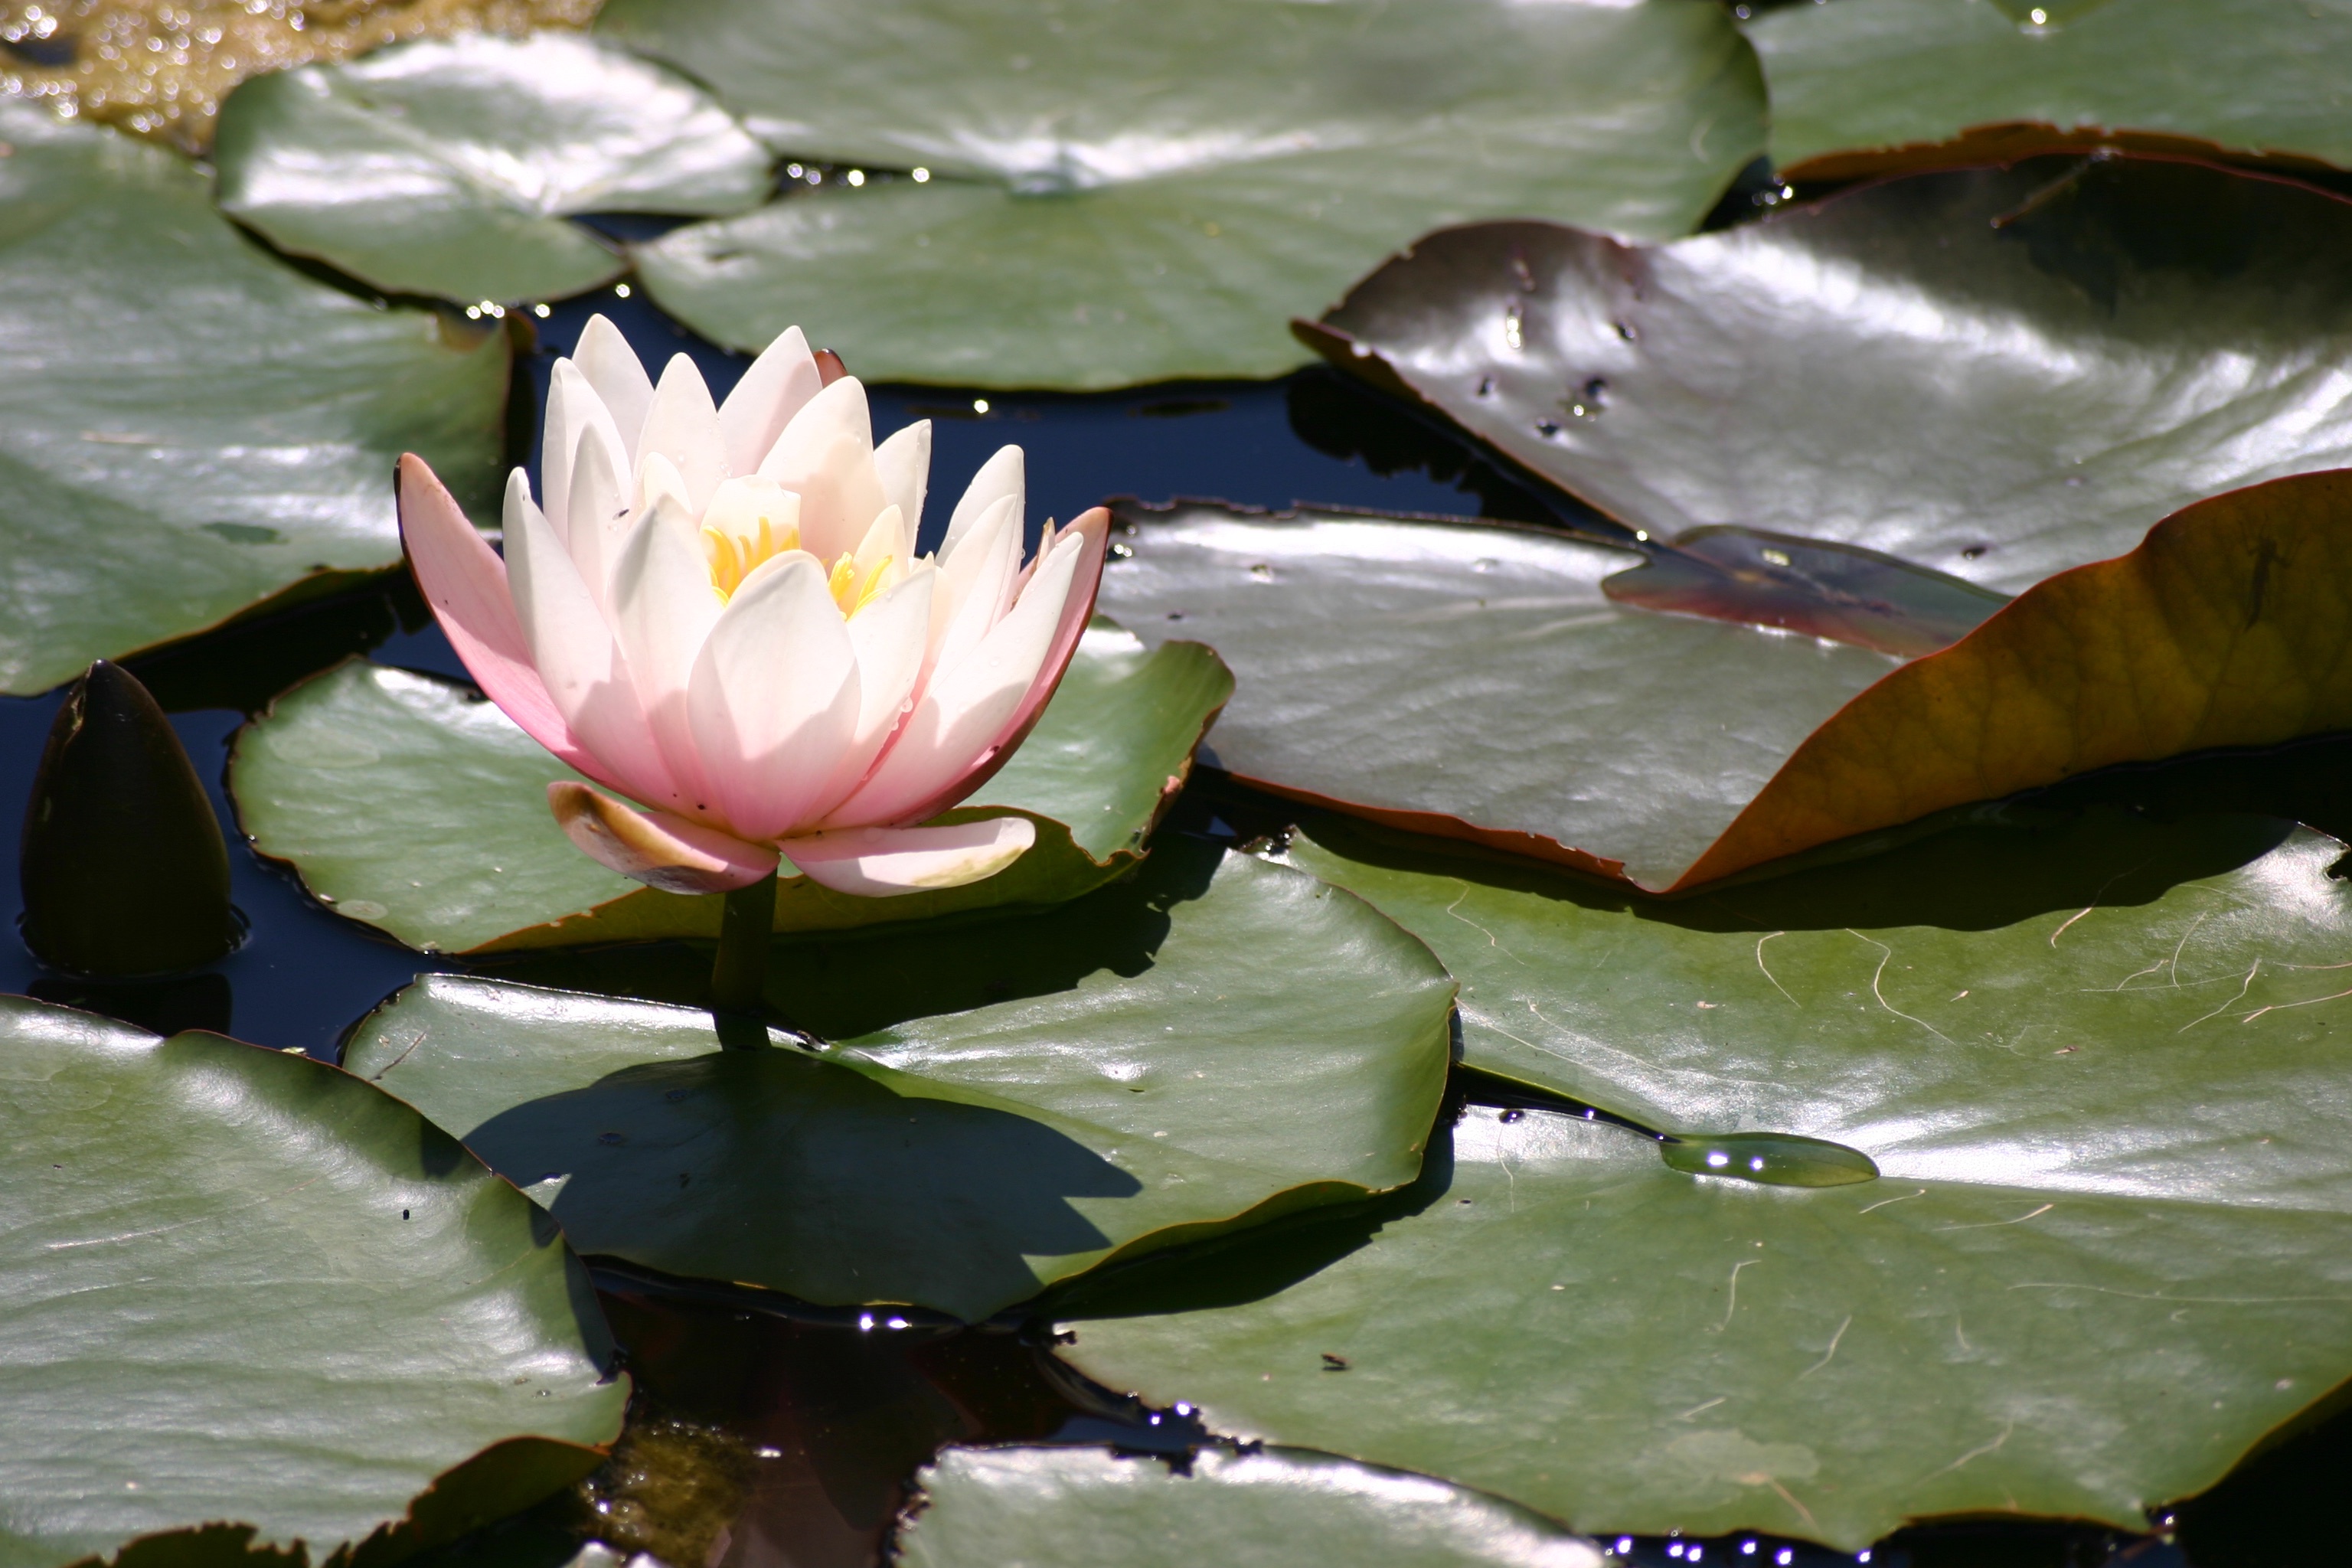
nature, plant, leaf, flower, petal, pond, botany, sacred lotus, aquatic plant, flora, lotus, lily, macro photography, flowering plant, land plant, lotus family, proteales